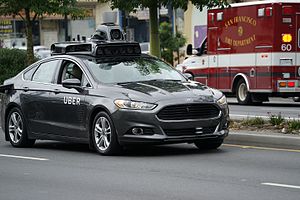
Uber
Uber Technologies Inc. er en amerikansk-baseret transportvirksomhed med hovedsæde i San Francisco. Uber er mest kendt for sin internetbaserede tjeneste til bestilling og betaling af transportydelser, der af firmaet selv beskrives som værende beregnet til at være et værktøj til koordinering af samkørsel. Der er dog en udbredt omtale af Uber som bagmandsvirksomhed for pirattaxikørsel. I Danmark meddelte anklagemyndigheden 2. december 2016 at den ville rejse tiltale for medvirken til overtrædelse af taxilovgivningen mod Uber. Den 28. marts 2017 meddelte Uber, at tjenesten ville lukke ned i Danmark med virkning fra den 18. april 2017 klokken 12.00.